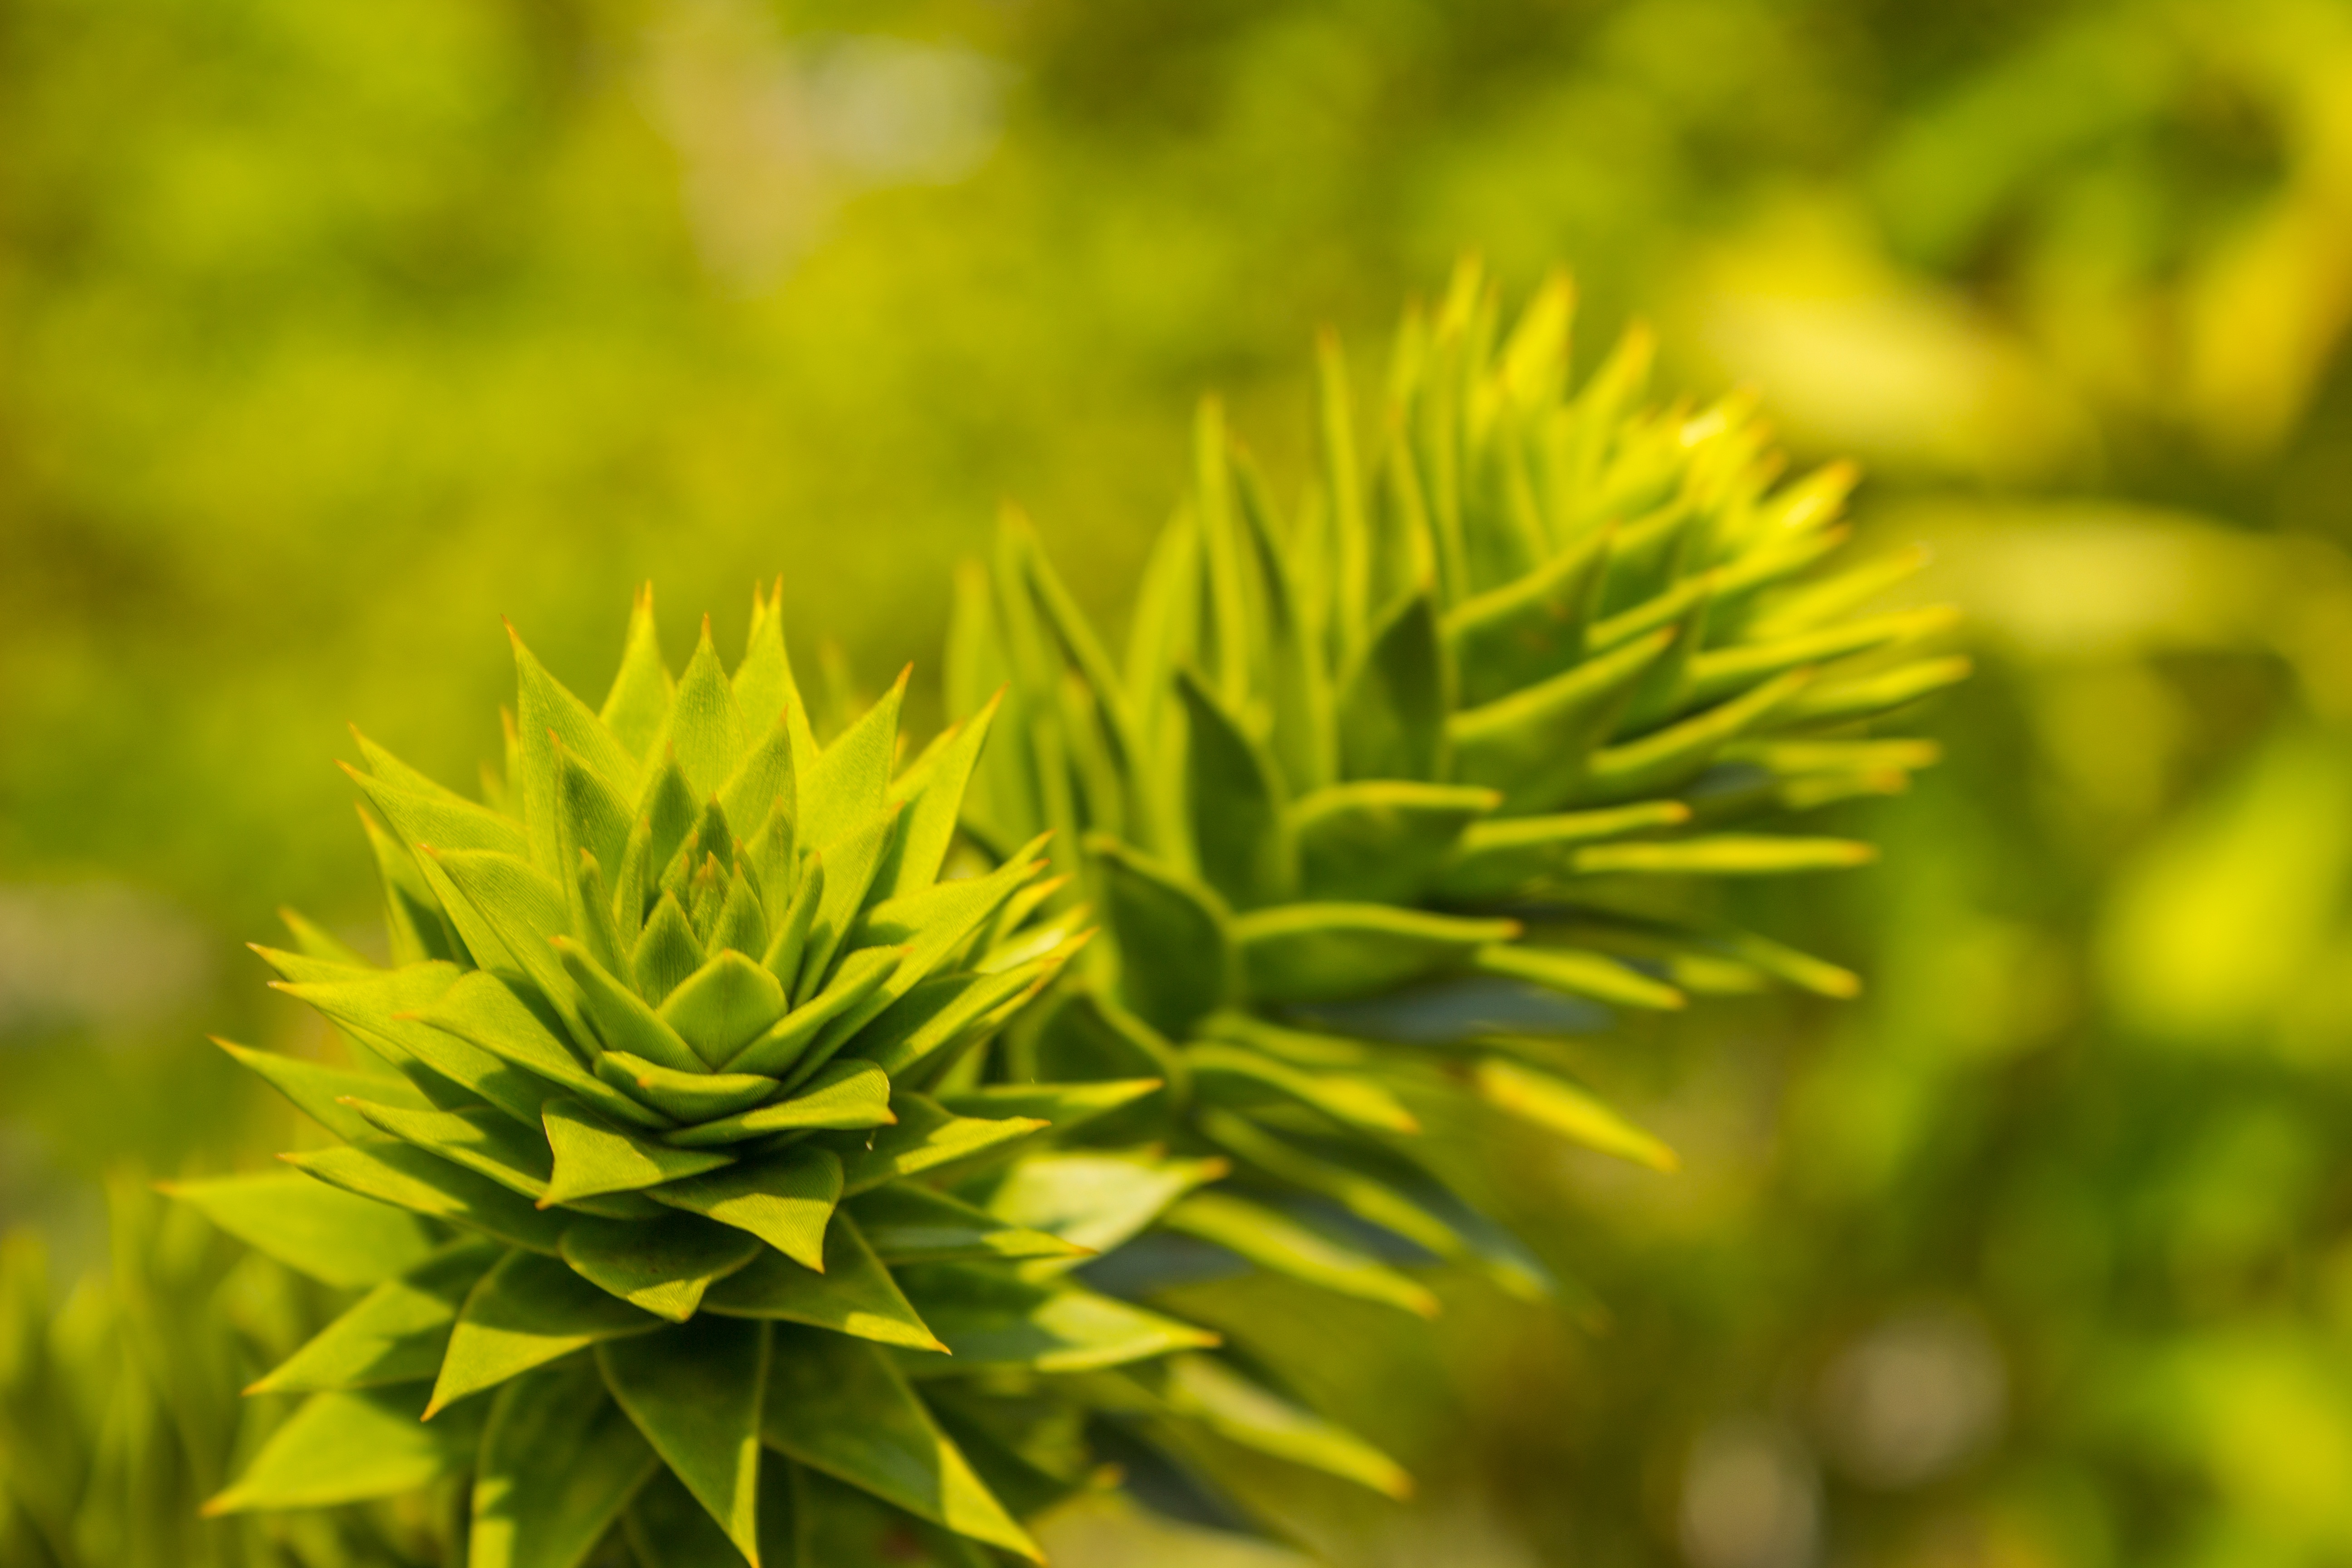
tree, nature, grass, plant, field, meadow, sunlight, leaf, flower, green, botany, yellow, close, flora, wildflower, close up, leaves, macro photography, green leaf, flowering plant, daisy family, small plant, plant stem, land plant